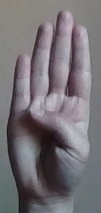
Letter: kaaf